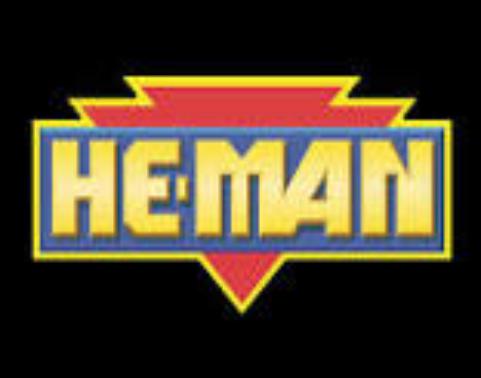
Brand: he-man
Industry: Clothes